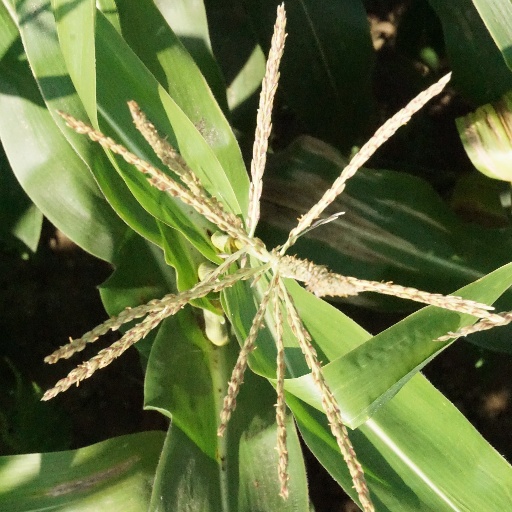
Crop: maize; corn